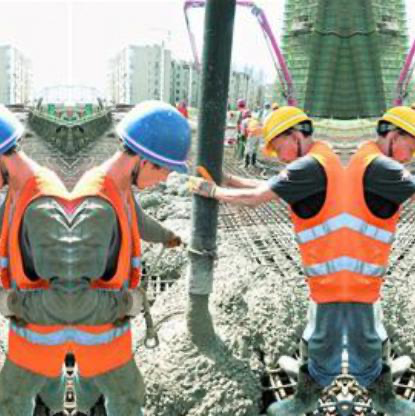
Objects in the image:
label: helmet
label: helmet
label: helmet
label: helmet